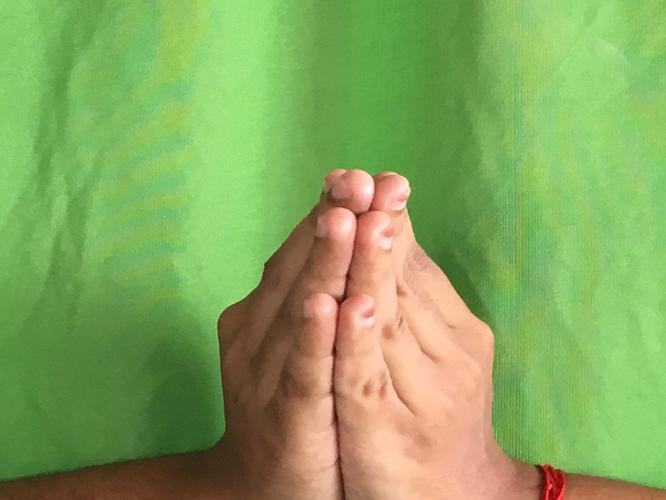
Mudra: Anjali
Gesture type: double_hand